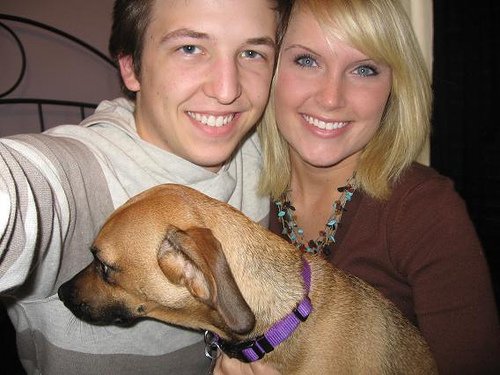
Label: not_food